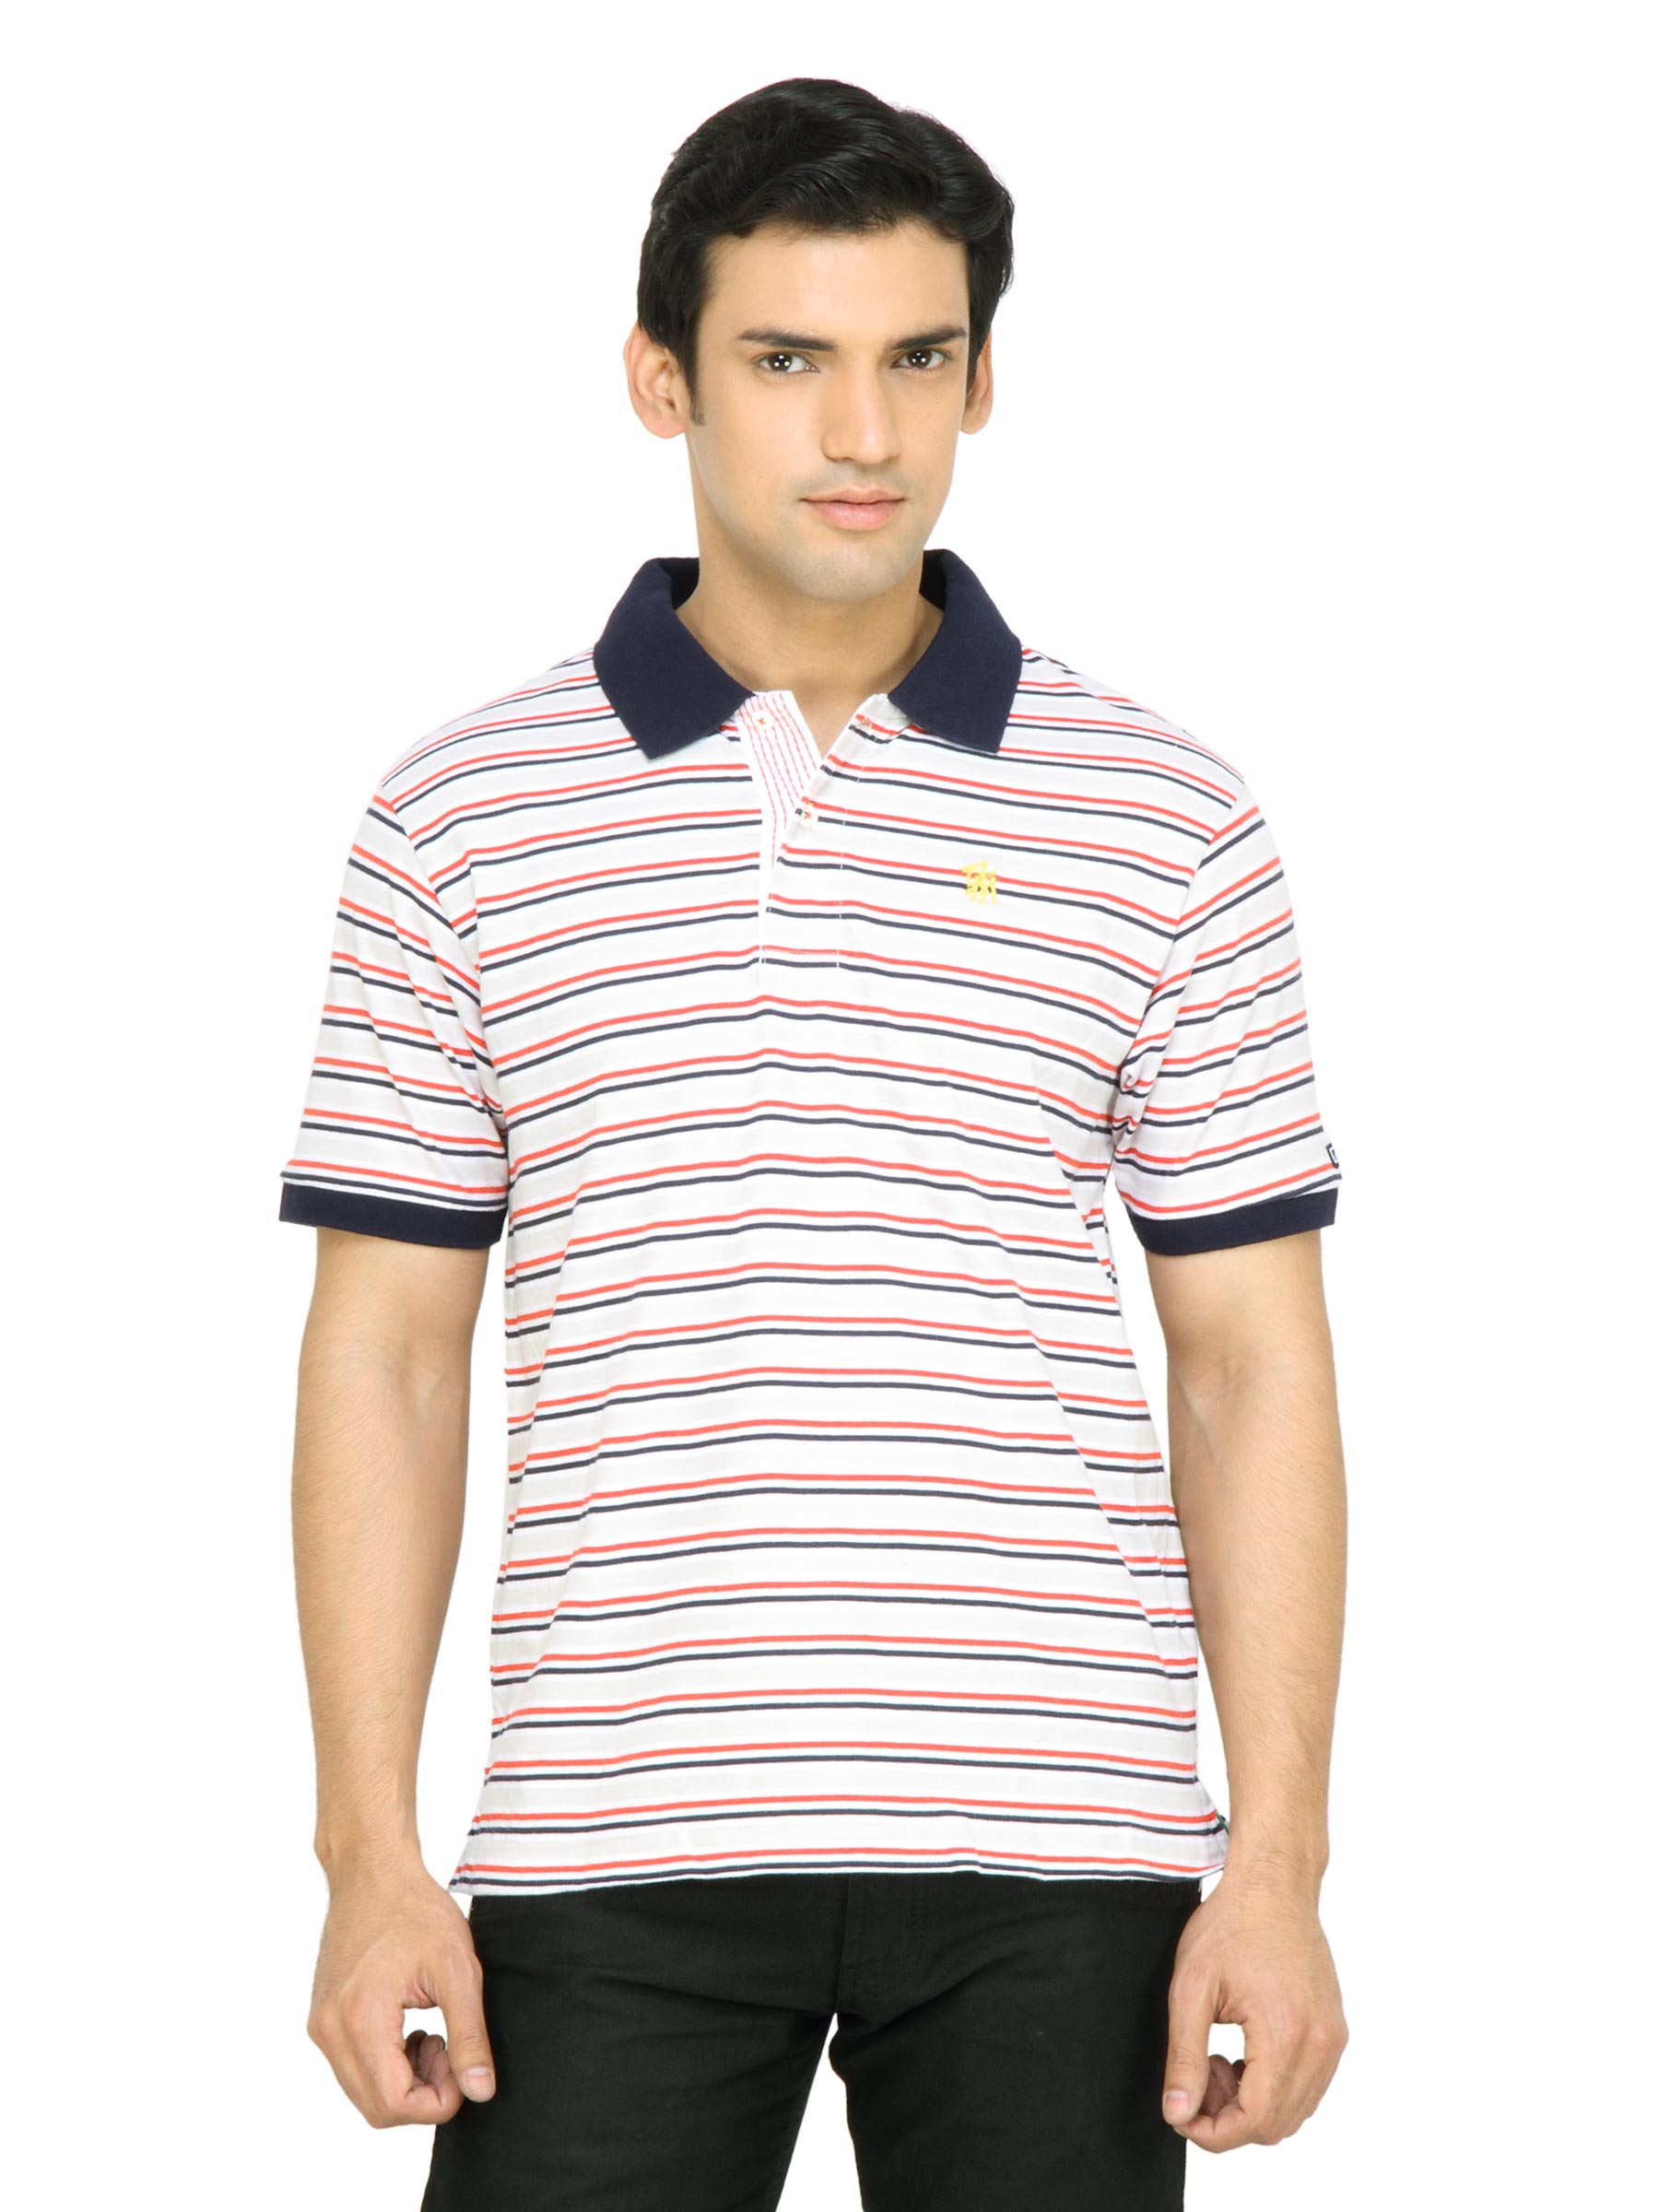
Arrow Sport Men Grey Striped T-shirt
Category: Apparel / Topwear / Tshirts
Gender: Men
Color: Grey
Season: Fall 2011
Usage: Casual